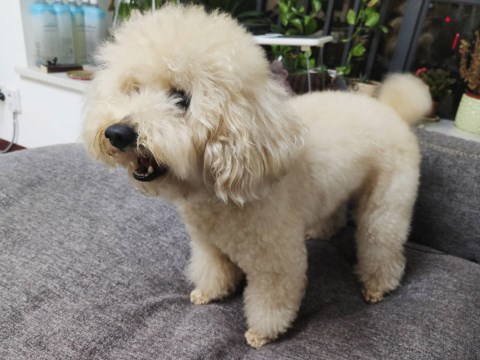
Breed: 2925-n000114-toy_poodle